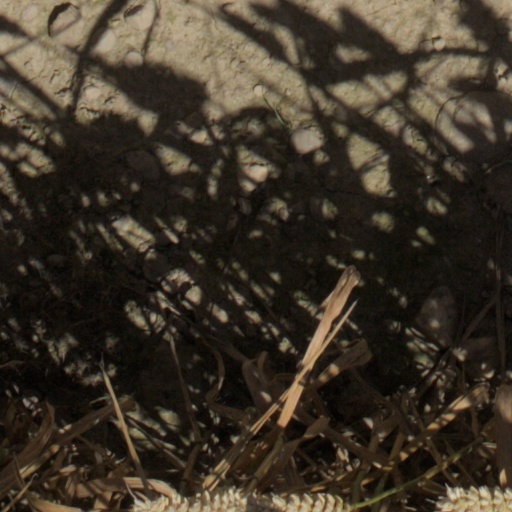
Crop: wheat